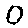
Label: 0